Inamuragasaki

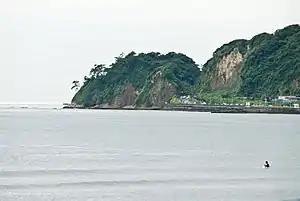
The Kamakura side of Inamuragasaki.

Because the ancient Tōkaidō highway passed along the sea south of this cape before heading to the Miura Peninsula, before the opening of the Gokuraku Pass Inamuragasaki was the traditional point of entry to Kamakura at the time of the Kamakura shogunate. Now crossed by a road (see photo), it used to be impassable by land and was therefore one of the natural defenses that made Kamakura an impregnable fortress.